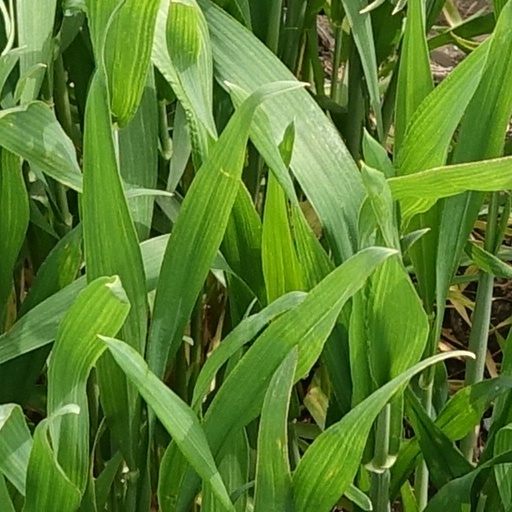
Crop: wheat